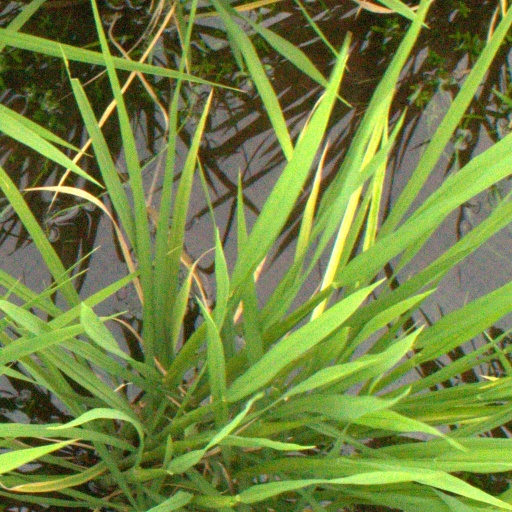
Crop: rice